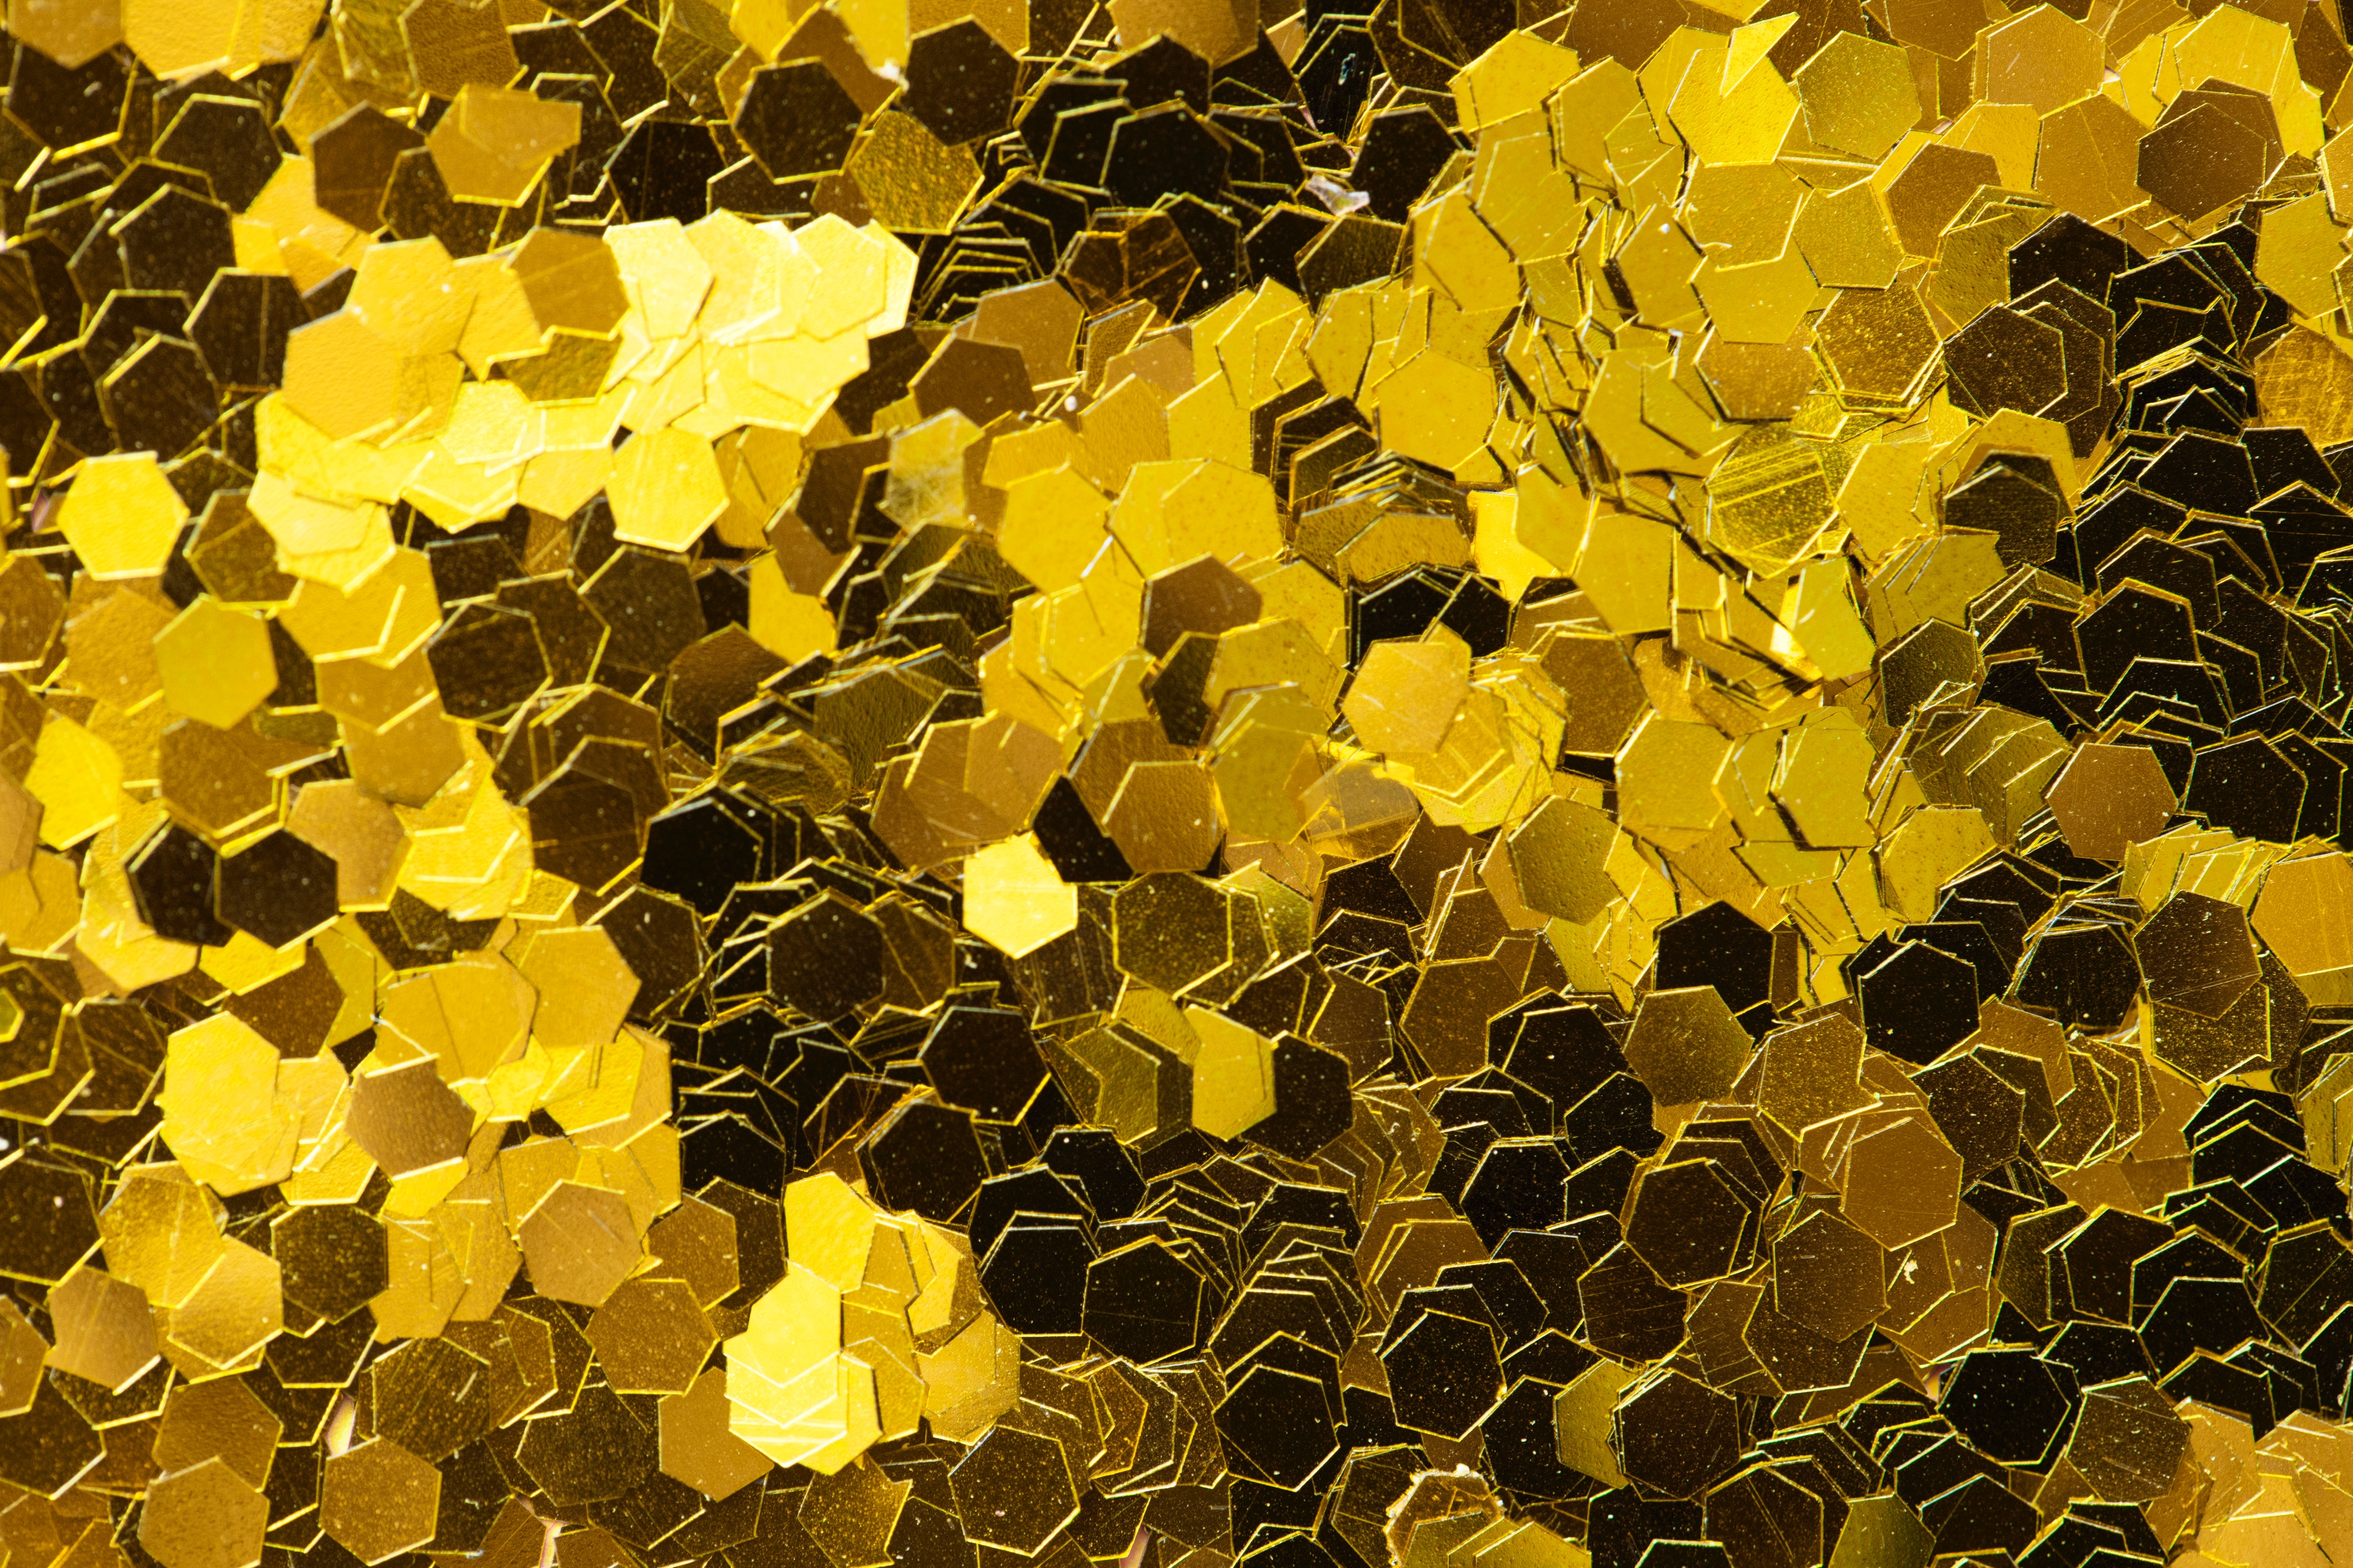
yellow, leaf, pattern, design, tree, plant, metal